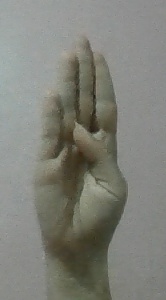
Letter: kaaf